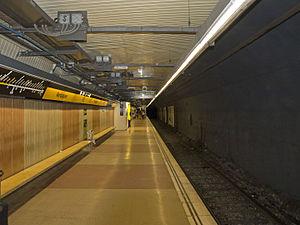
Verdaguer est une station des lignes L4 et L5 du métro de Barcelone. Elle est située dans le district Eixample de Barcelone, en Catalogne.